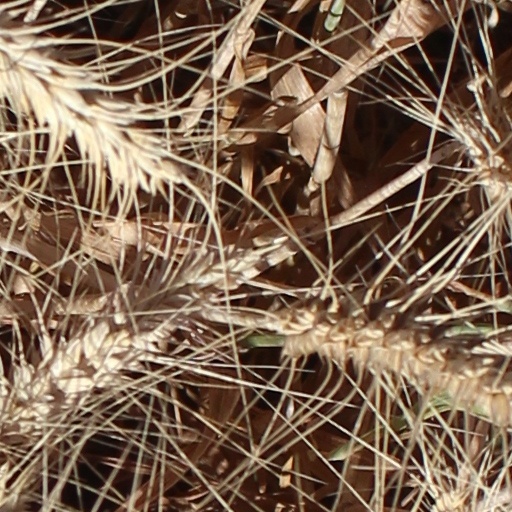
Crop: wheat